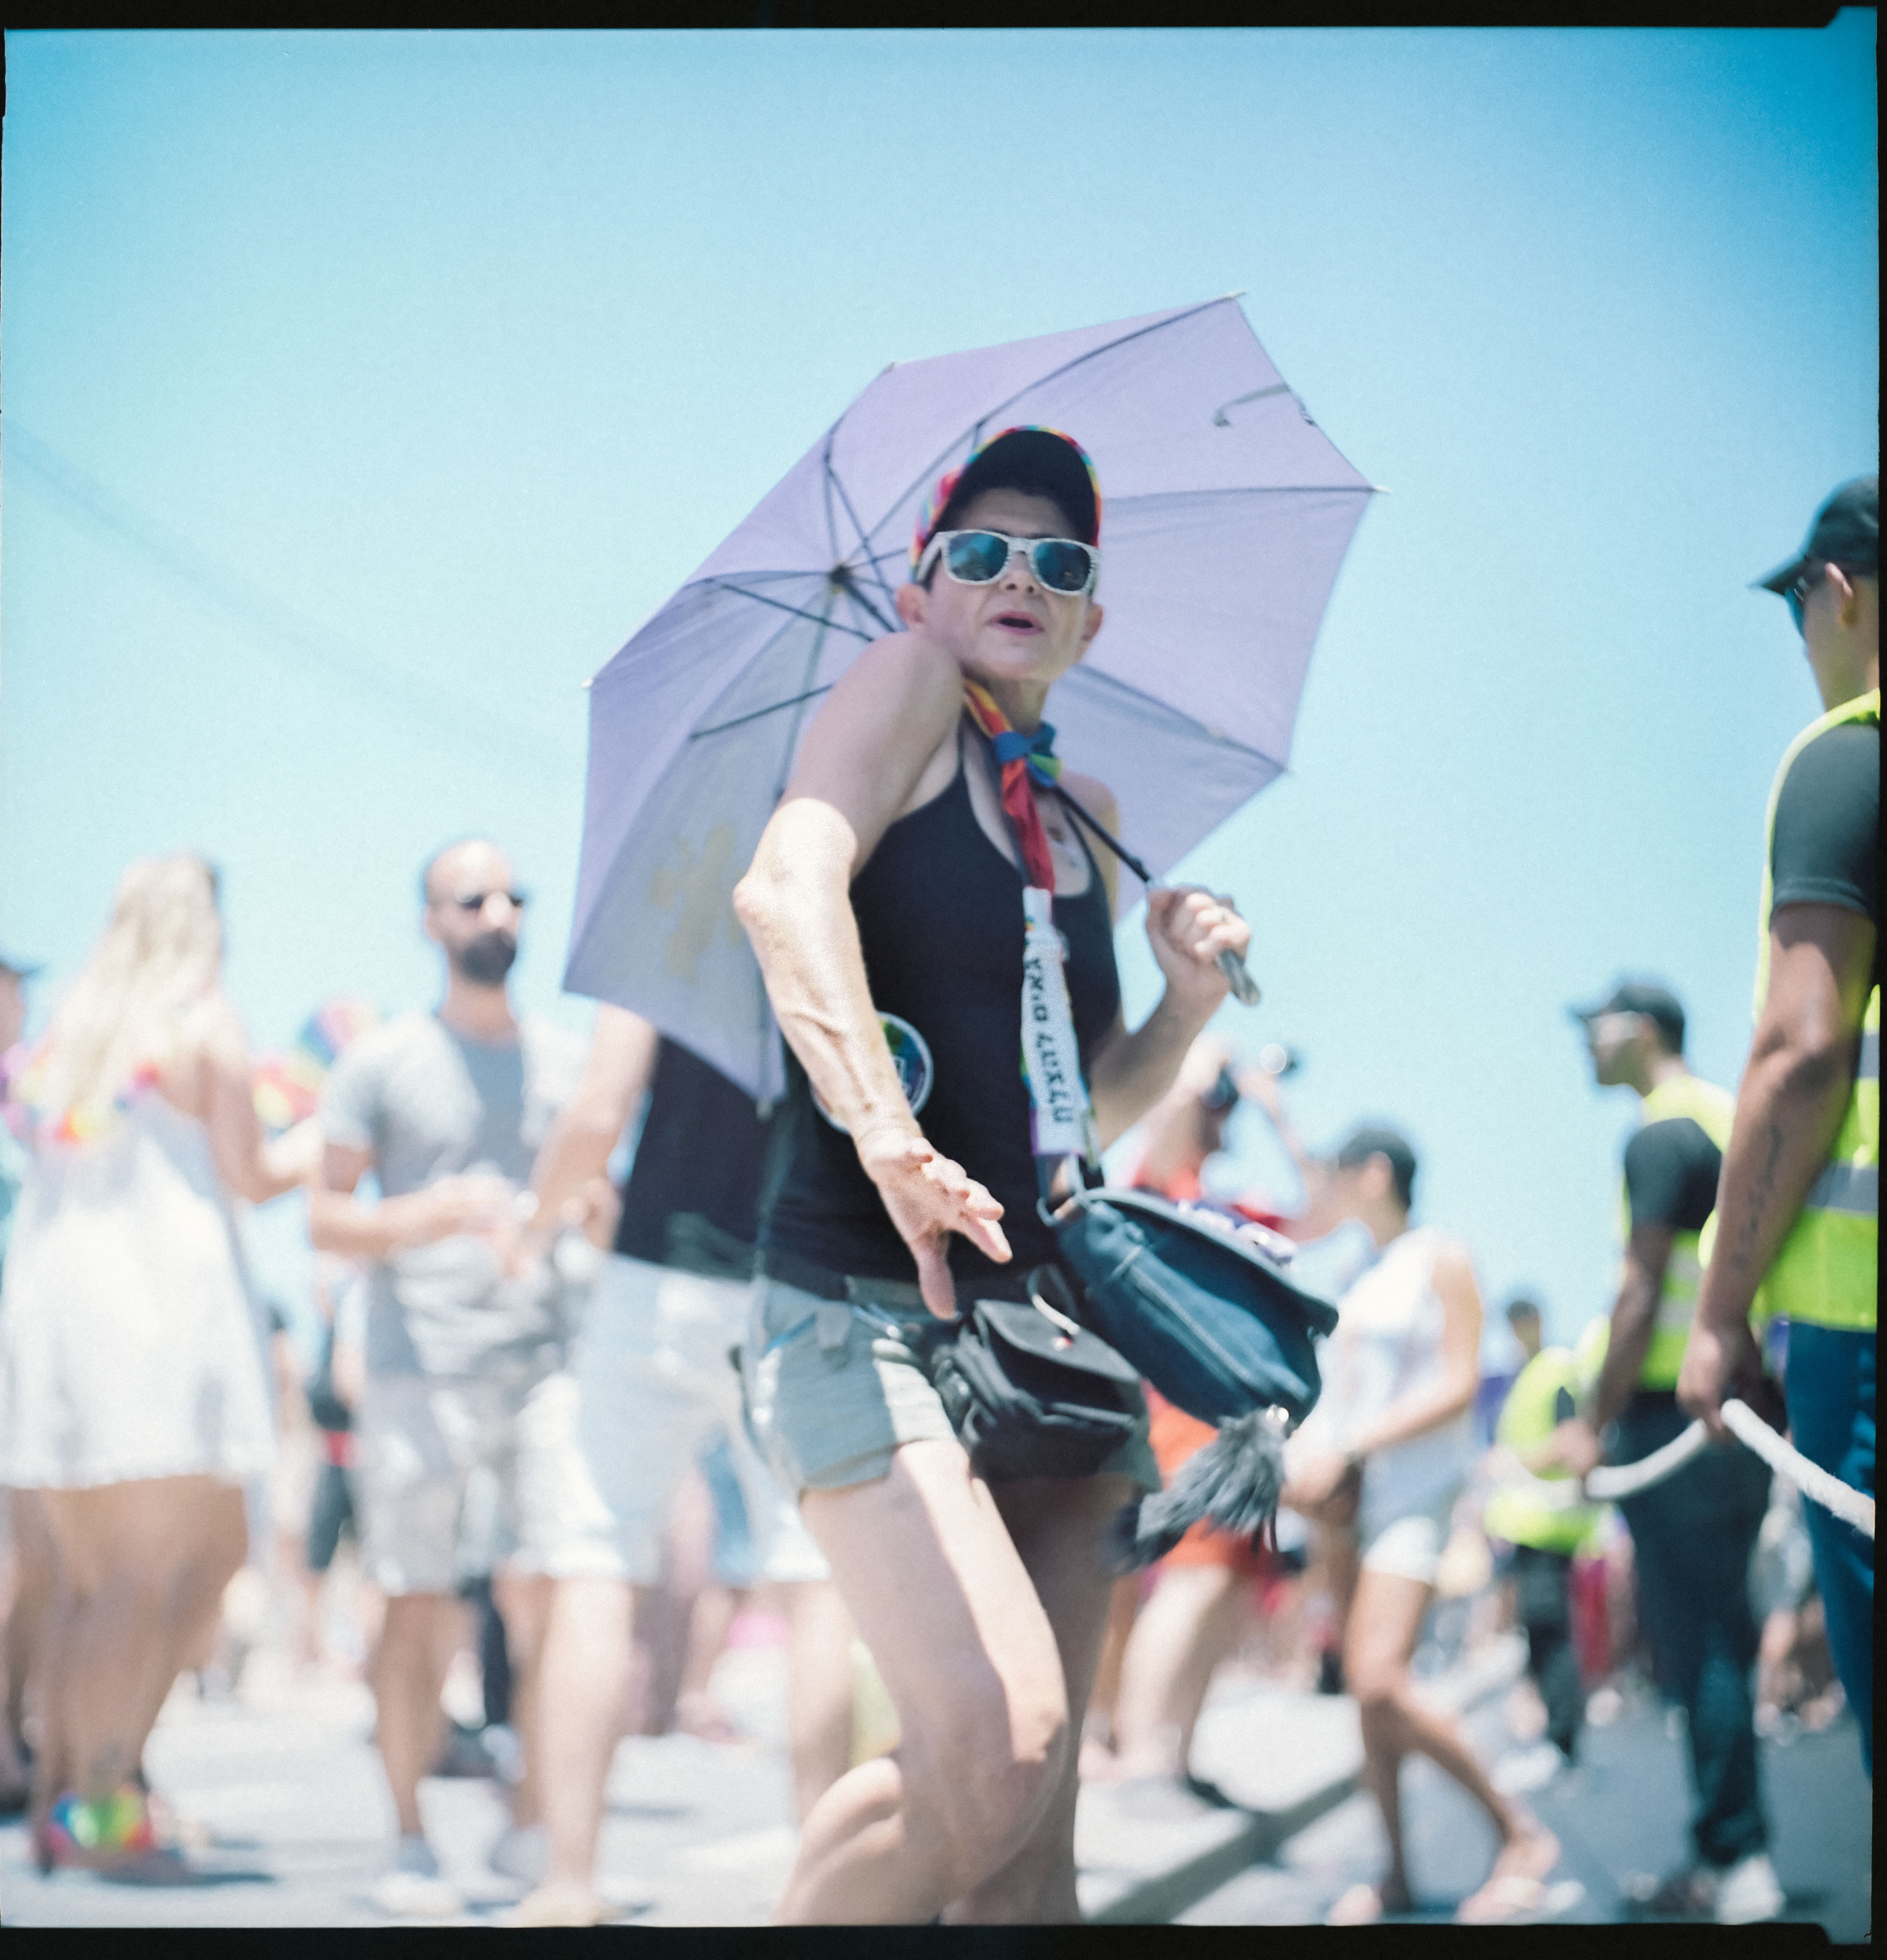
street, film, analog, clothing, parade, performance art, festival, dancing, 120, 6x6, kodak, costume, anime, portra, mediumformat, israel, gay, telaviv, prideparade, salyut, hasselbladski, industar29, analogfilm, streetdancing, anodandawink